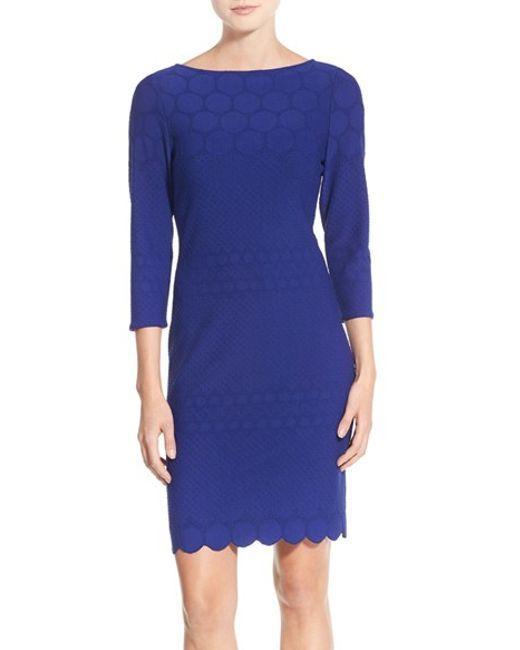
Vince Camtho langärmliges Spitzenkleid